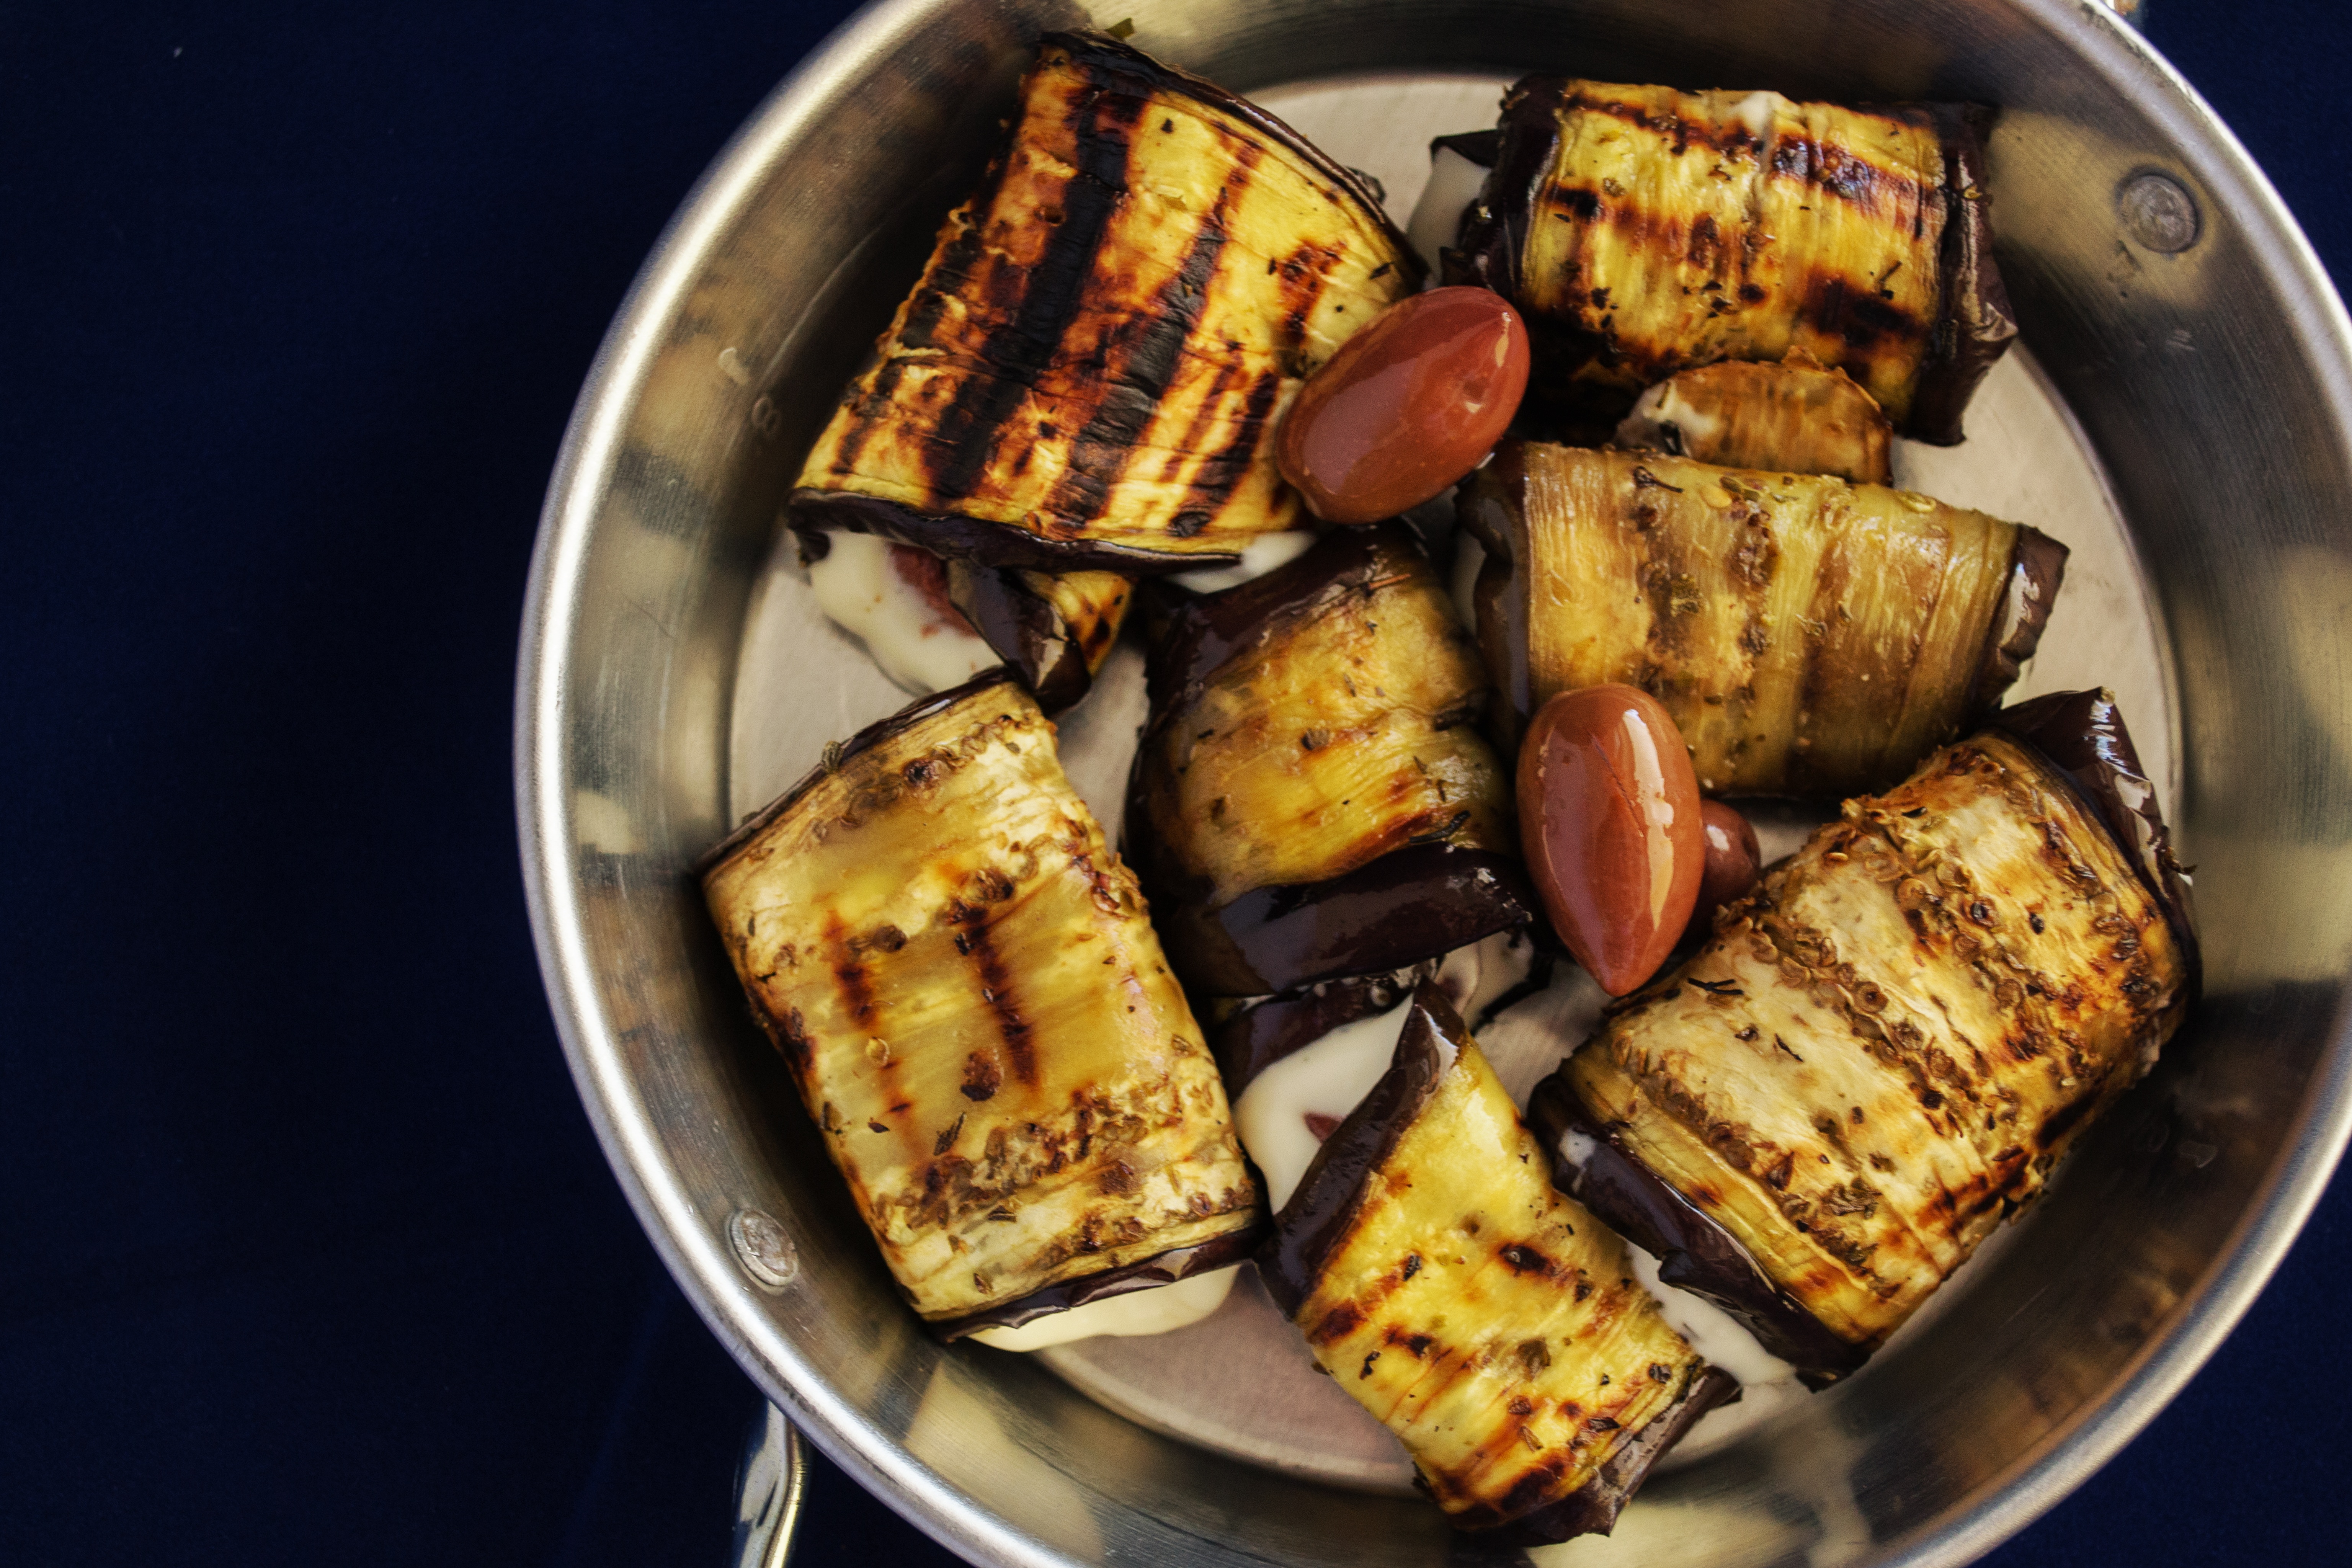
plant, rustic, dish, food, green, produce, vegetable, natural, healthy, snack, homemade, potato, grill, tasty, stuffed, vegetarian, olives, aubergine, organic, eggplant, cucurbita, roasted, flowering plant, root vegetable, land plant, potato and tomato genus, grilled vegetable rolls, aubergines grilled stuffed, kalamata olives